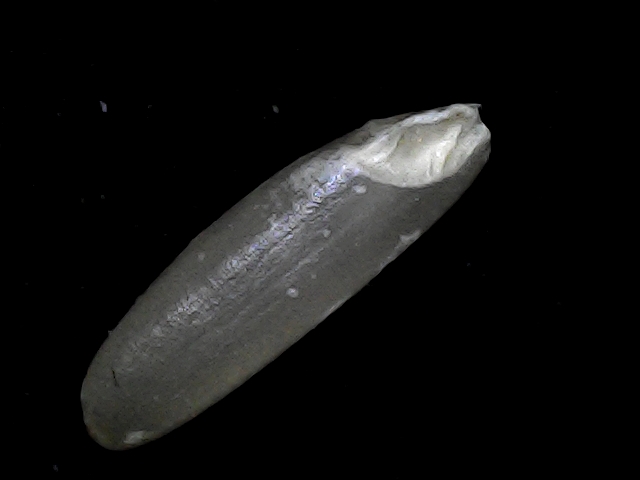
Rice variety: BD85